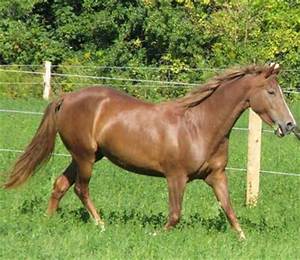
Label: cavallo